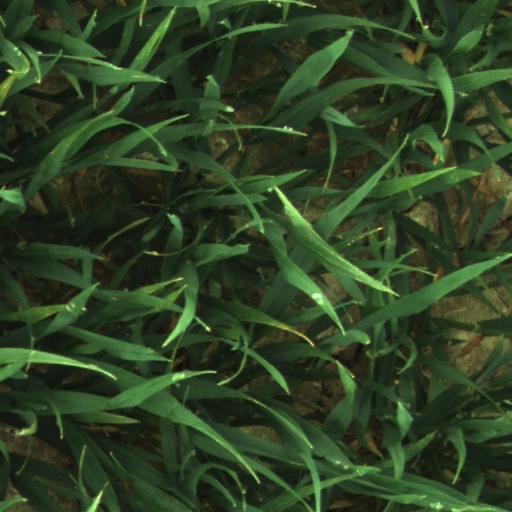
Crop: wheat